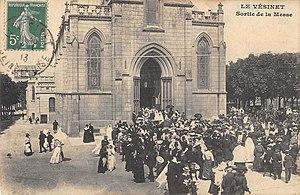
Sortie de messe de communion solennelle en 1913 à l'église Sainte-Marguerite du Vésinet.
Le Vésinet est une commune française située à l'est du département des Yvelines en région Île-de-France.